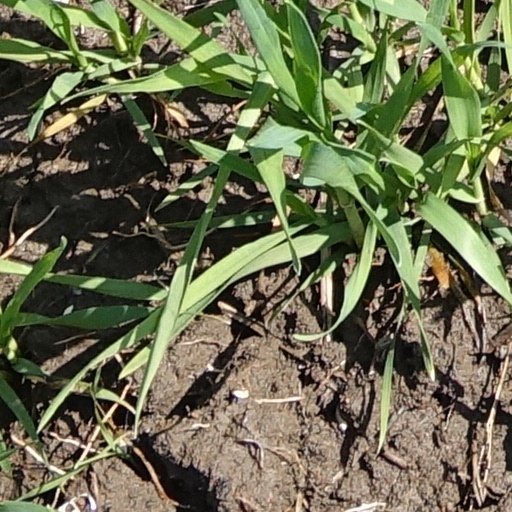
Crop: wheat